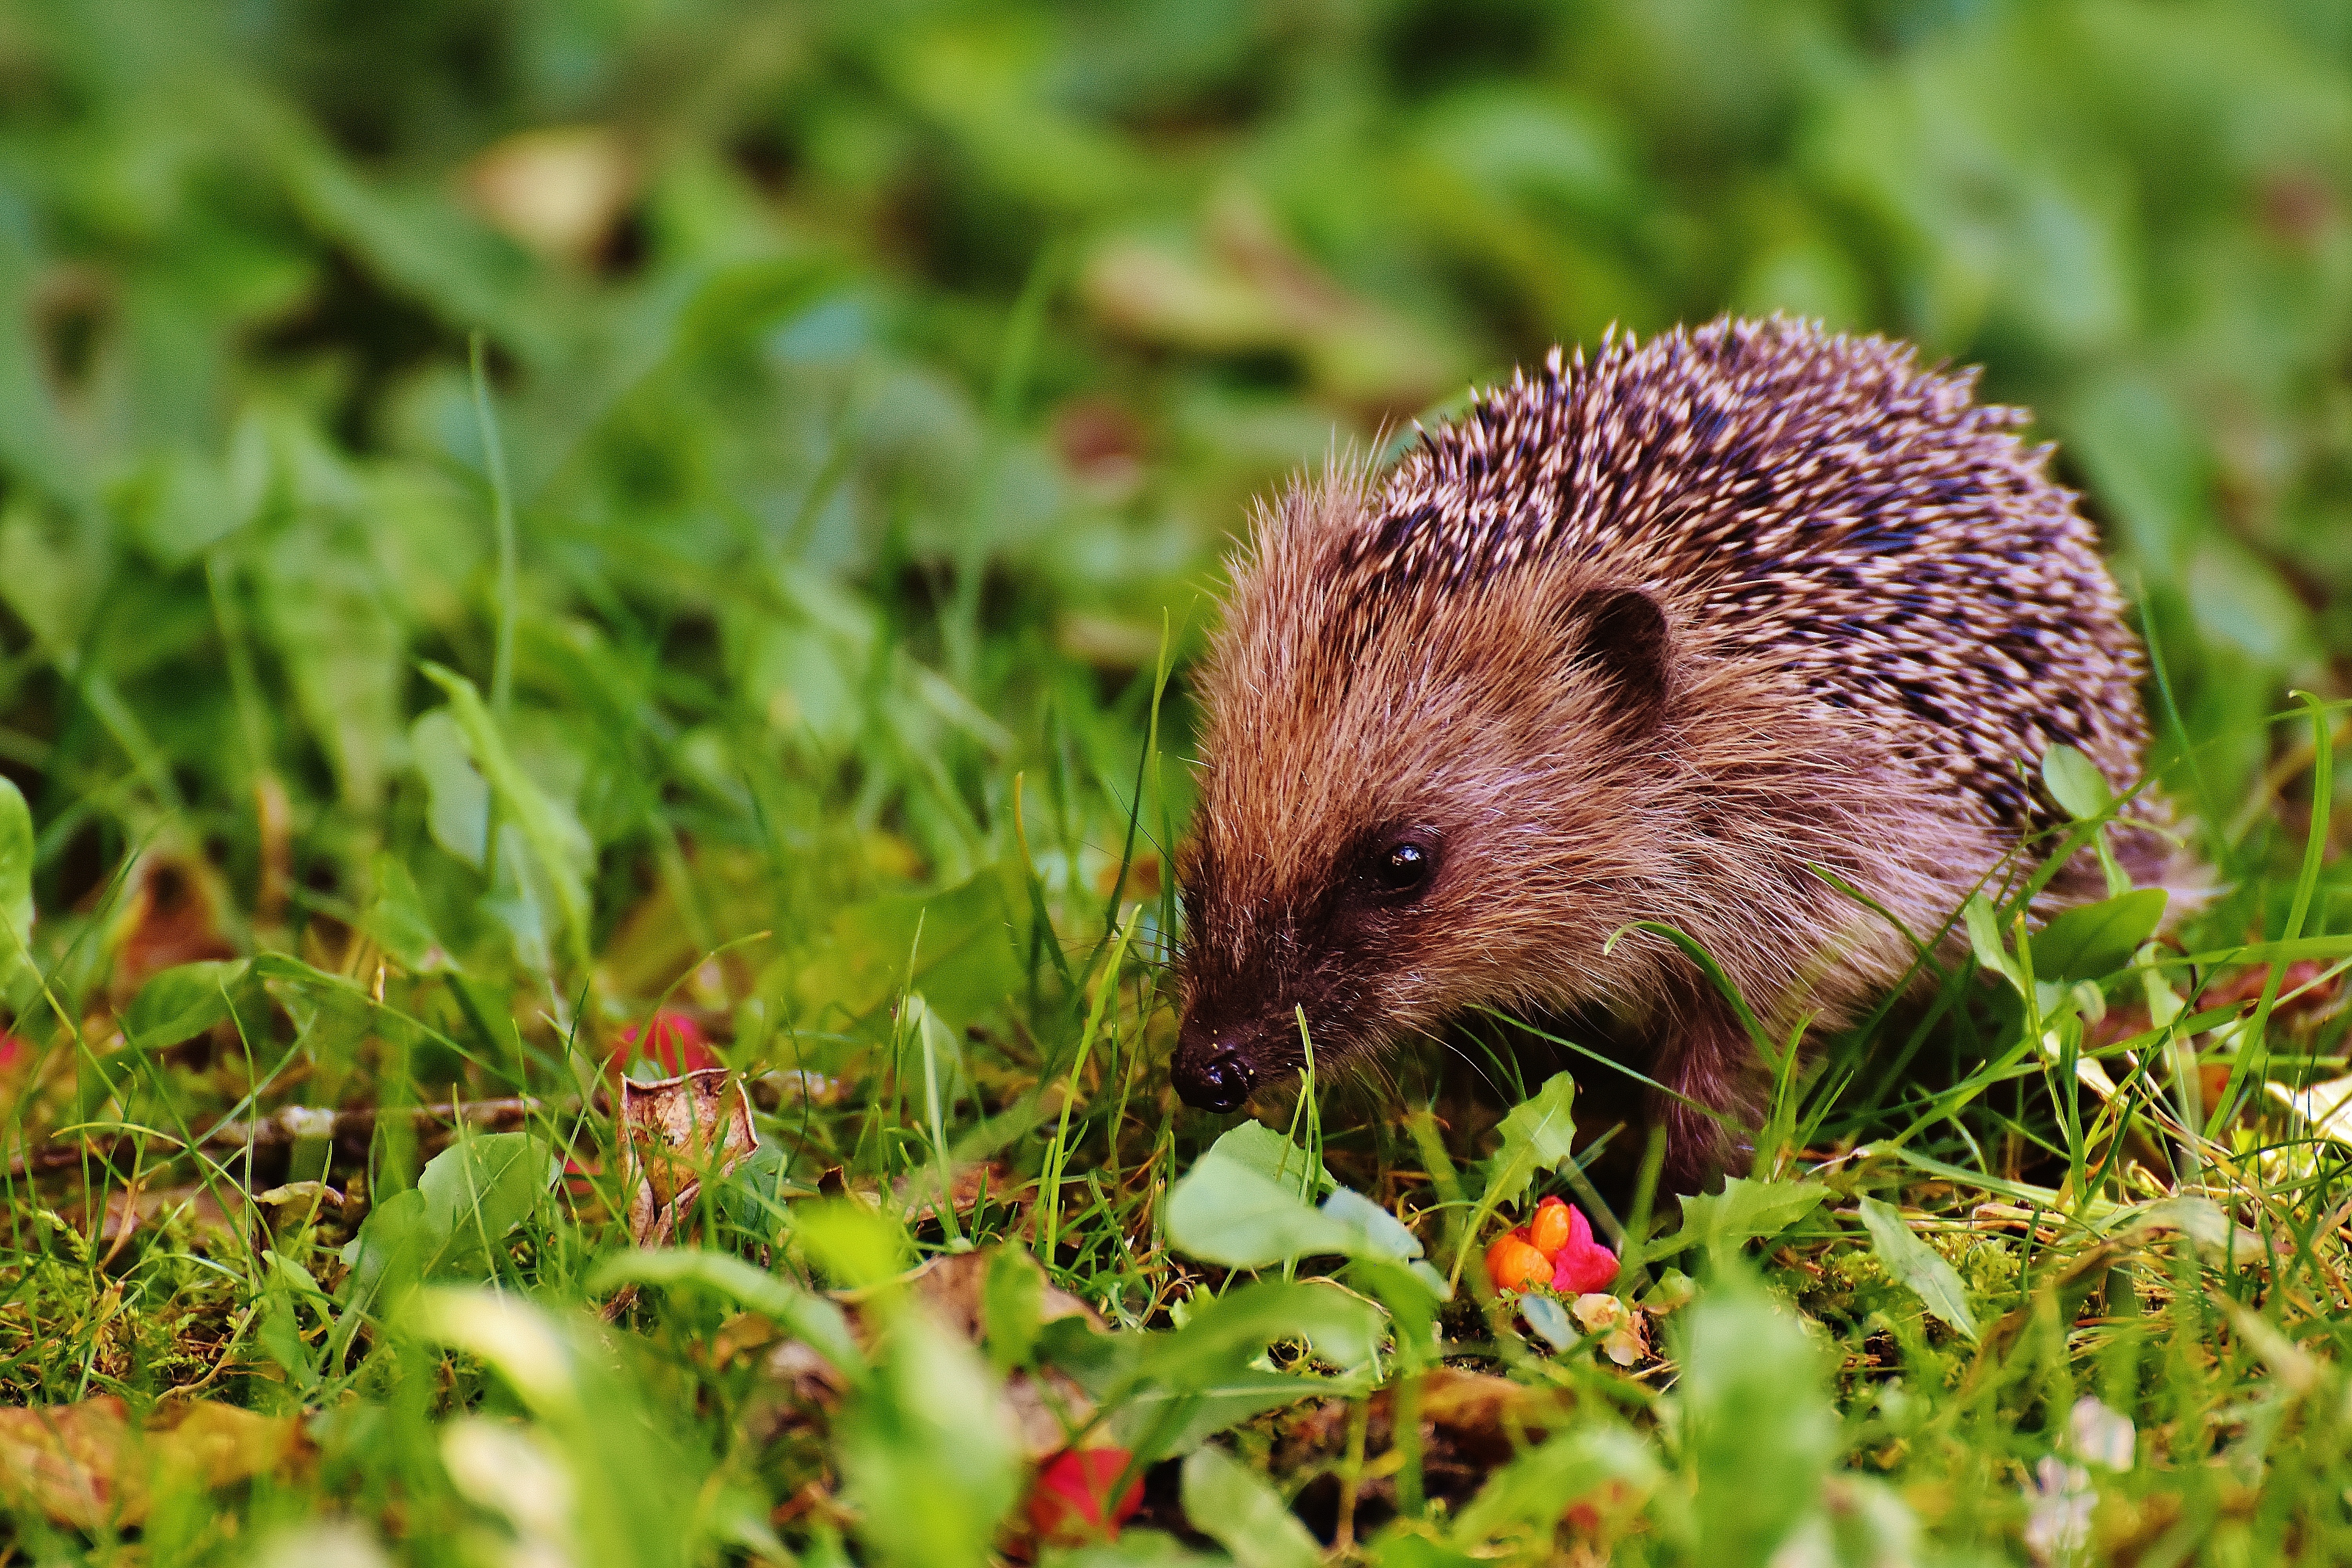
nature, prickly, animal, cute, wildlife, meal, autumn, mammal, garden, fauna, whiskers, hedgehog, vertebrate, nocturnal, animal world, foraging, crepuscular, spur, hedgehog child, young hedgehog, hannah, erinaceidae, domesticated hedgehog